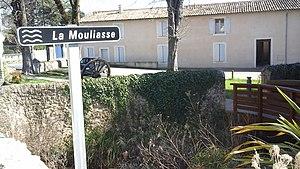
La Mouliasse à Landiras. Ce ruisseau prend le nom l'Arec plus aval.
L'Arec ou ruisseau de la Mouliasse est une rivière du sud de la France c'est un affluent du Ciron donc un sous-affluent de la Garonne.